Wolverhampton

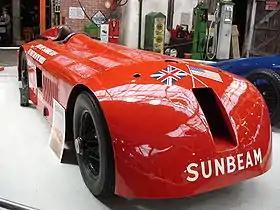
Sunbeam 1000HP at National Motor Museum in Beaulieu, UK

The city's Arts & Museums service, run by the council, covers three sites: Wolverhampton Art Gallery, home to England's biggest Pop art collection after that held at the Tate; Bantock House, a fine historic house with Edwardian interior with a museum of Wolverhampton located within Bantock Park; Bilston Craft Gallery with exhibitions of contemporary crafts.